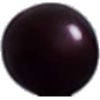
Label: cherry_wax_black